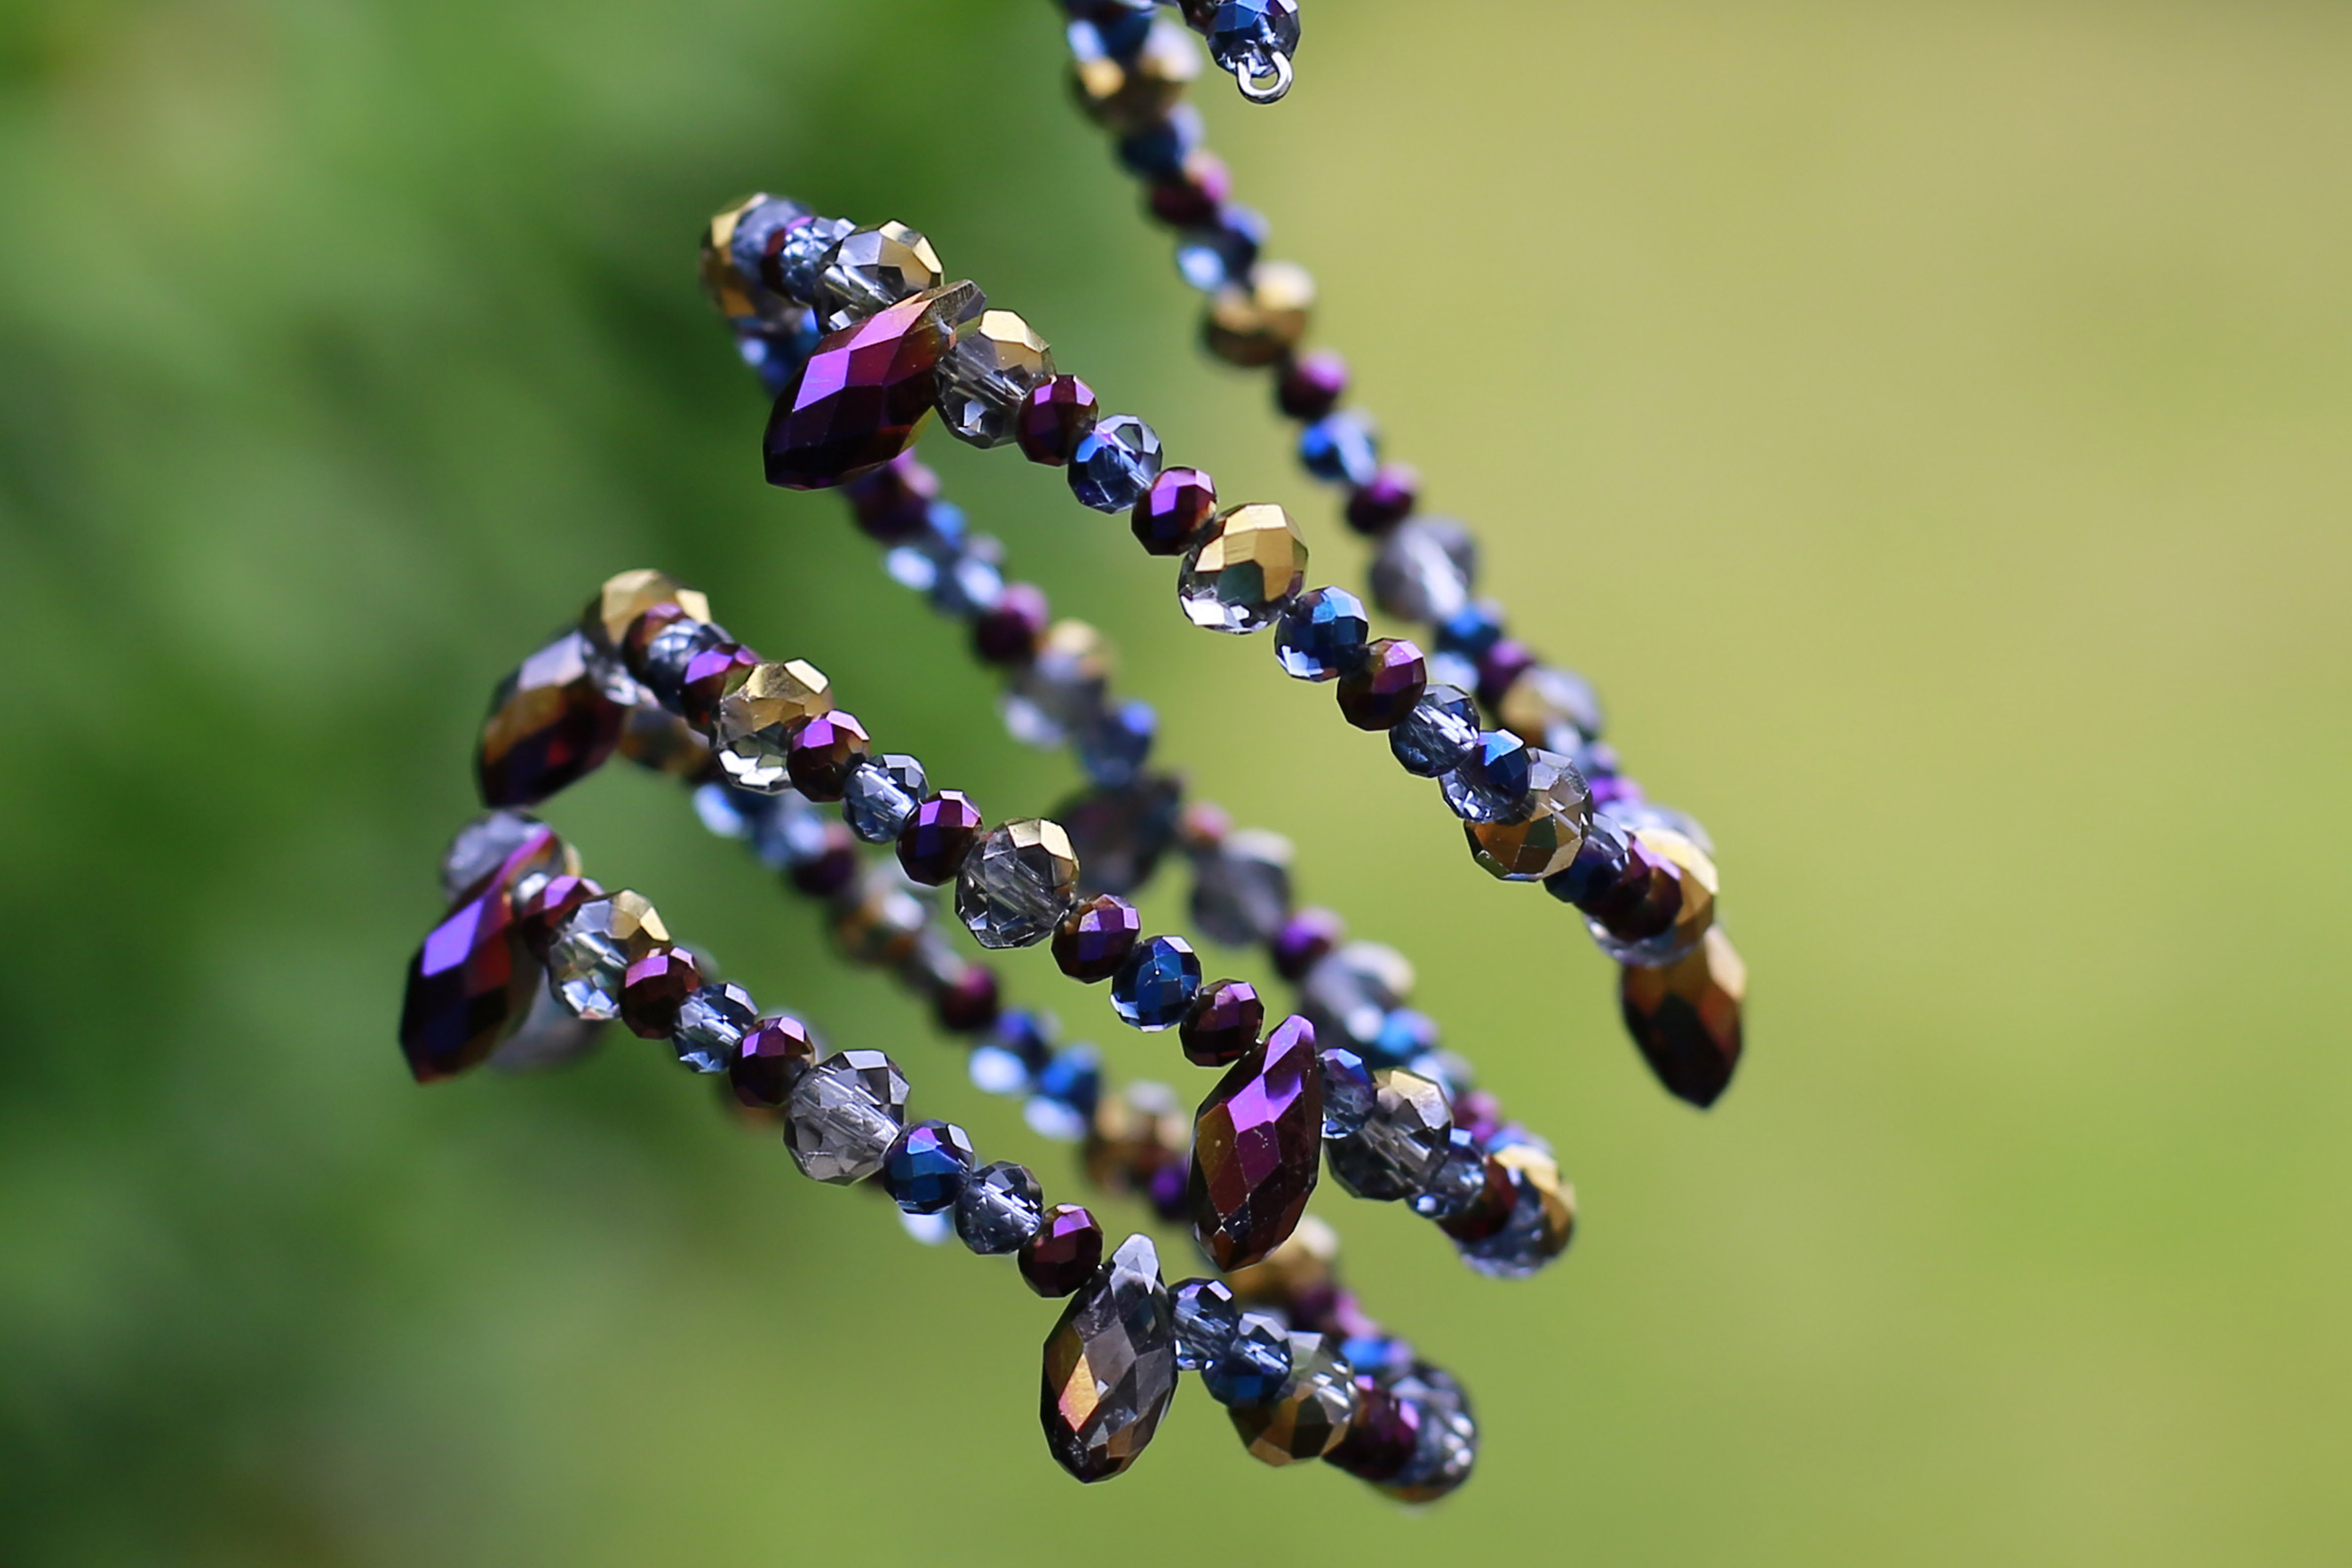
nature, plant, photography, leaf, flower, fashion, botany, flora, lavender, jewelry, wildflower, close up, design, lilac, shiny, beads, jewels, macro photography, precious, flowering plant, plant stem, land plant, english lavender